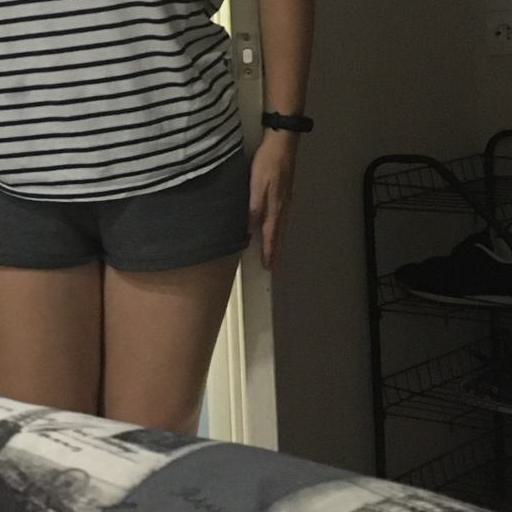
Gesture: no_gesture